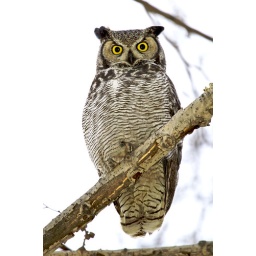
Grandma thought there was a cat in the tree in the backyard. Some cat eh!